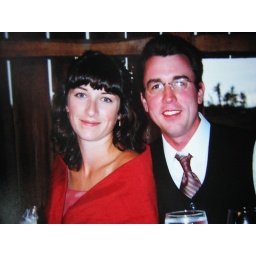
We sat in front of this window overlooking the back pasture behind the barn.